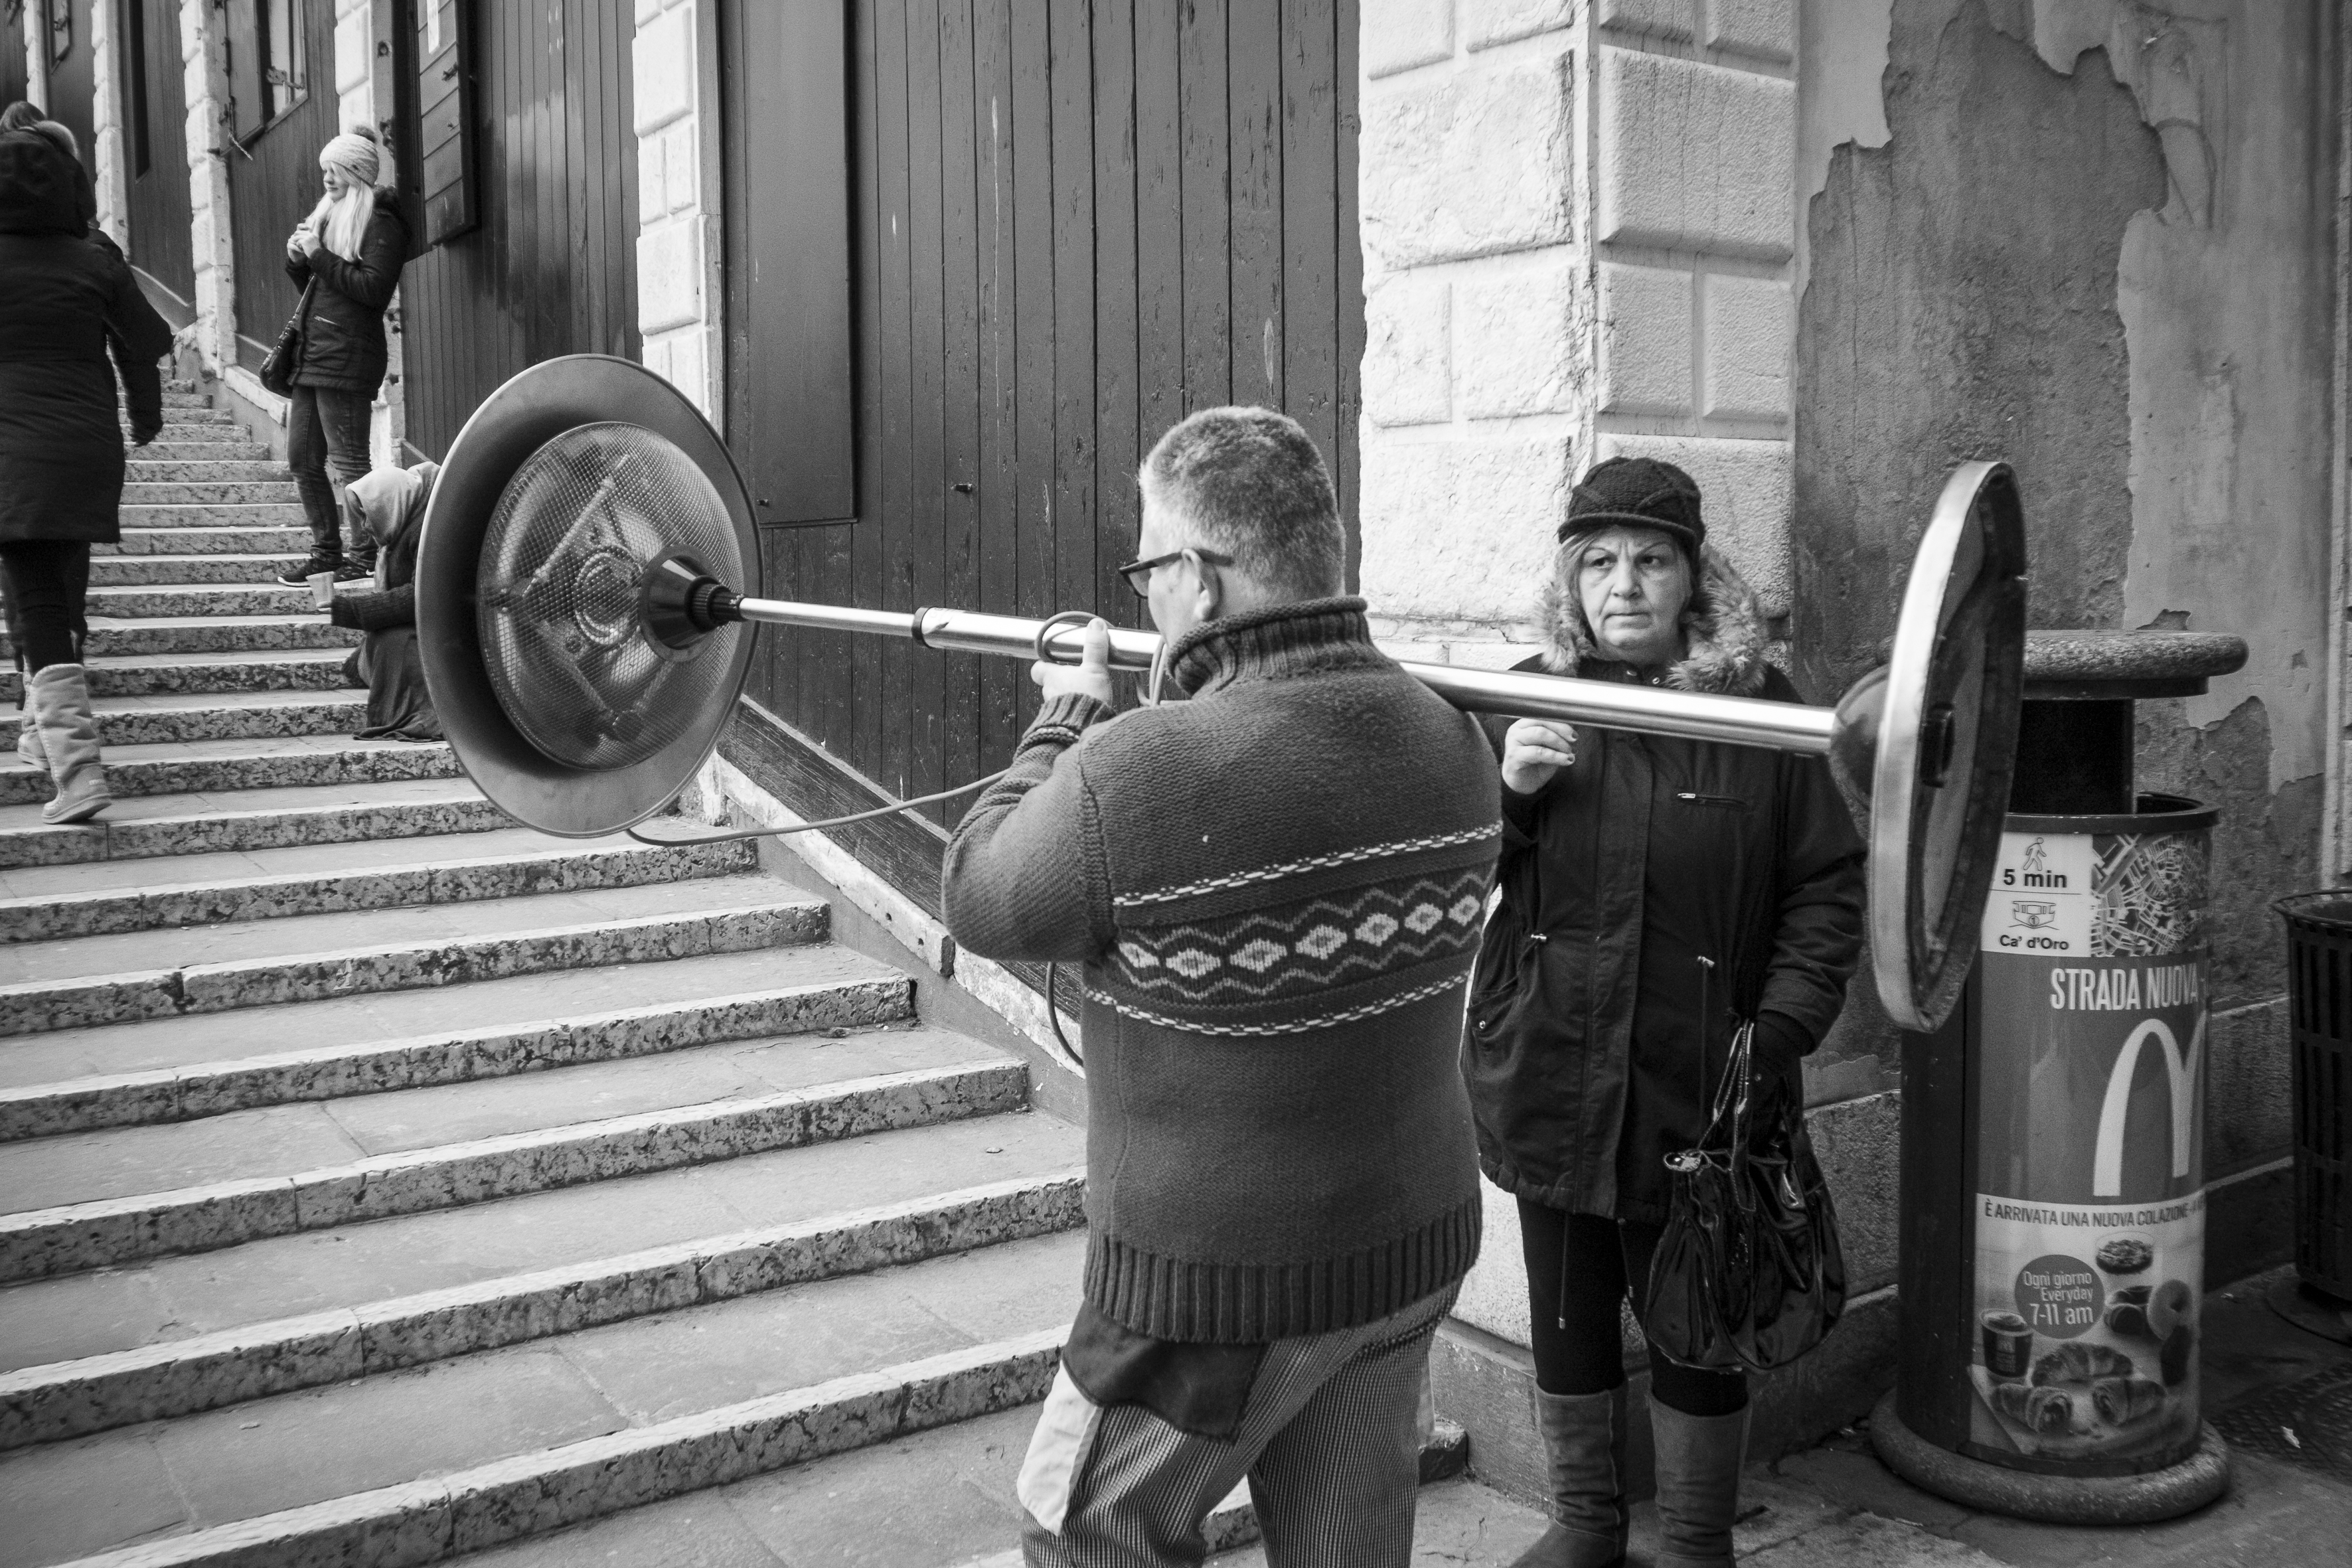
black and white, road, street, urban, travel, fujifilm, italy, venice, black, monochrome, bw, blackandwhite, blackwhite, infrastructure, ngc, noiretblanc, venezia, fuji, fujix, fujixe1, streetlevelphoto, monochrome photography